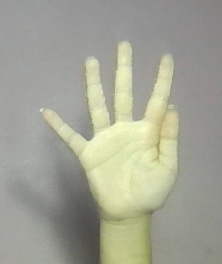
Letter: sheen